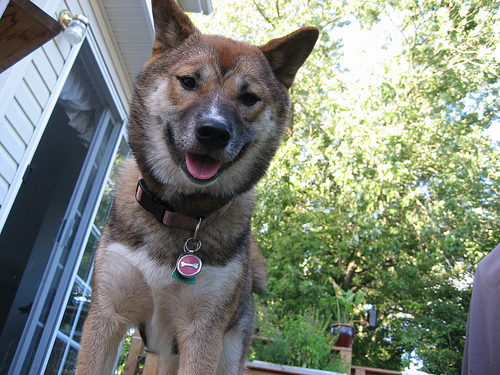
Animal: dog
Breed: shiba_inu